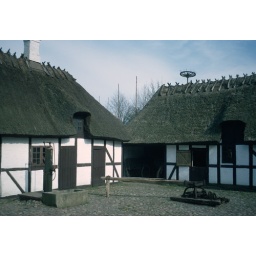
platform for storks to nest above roof of right-hand building